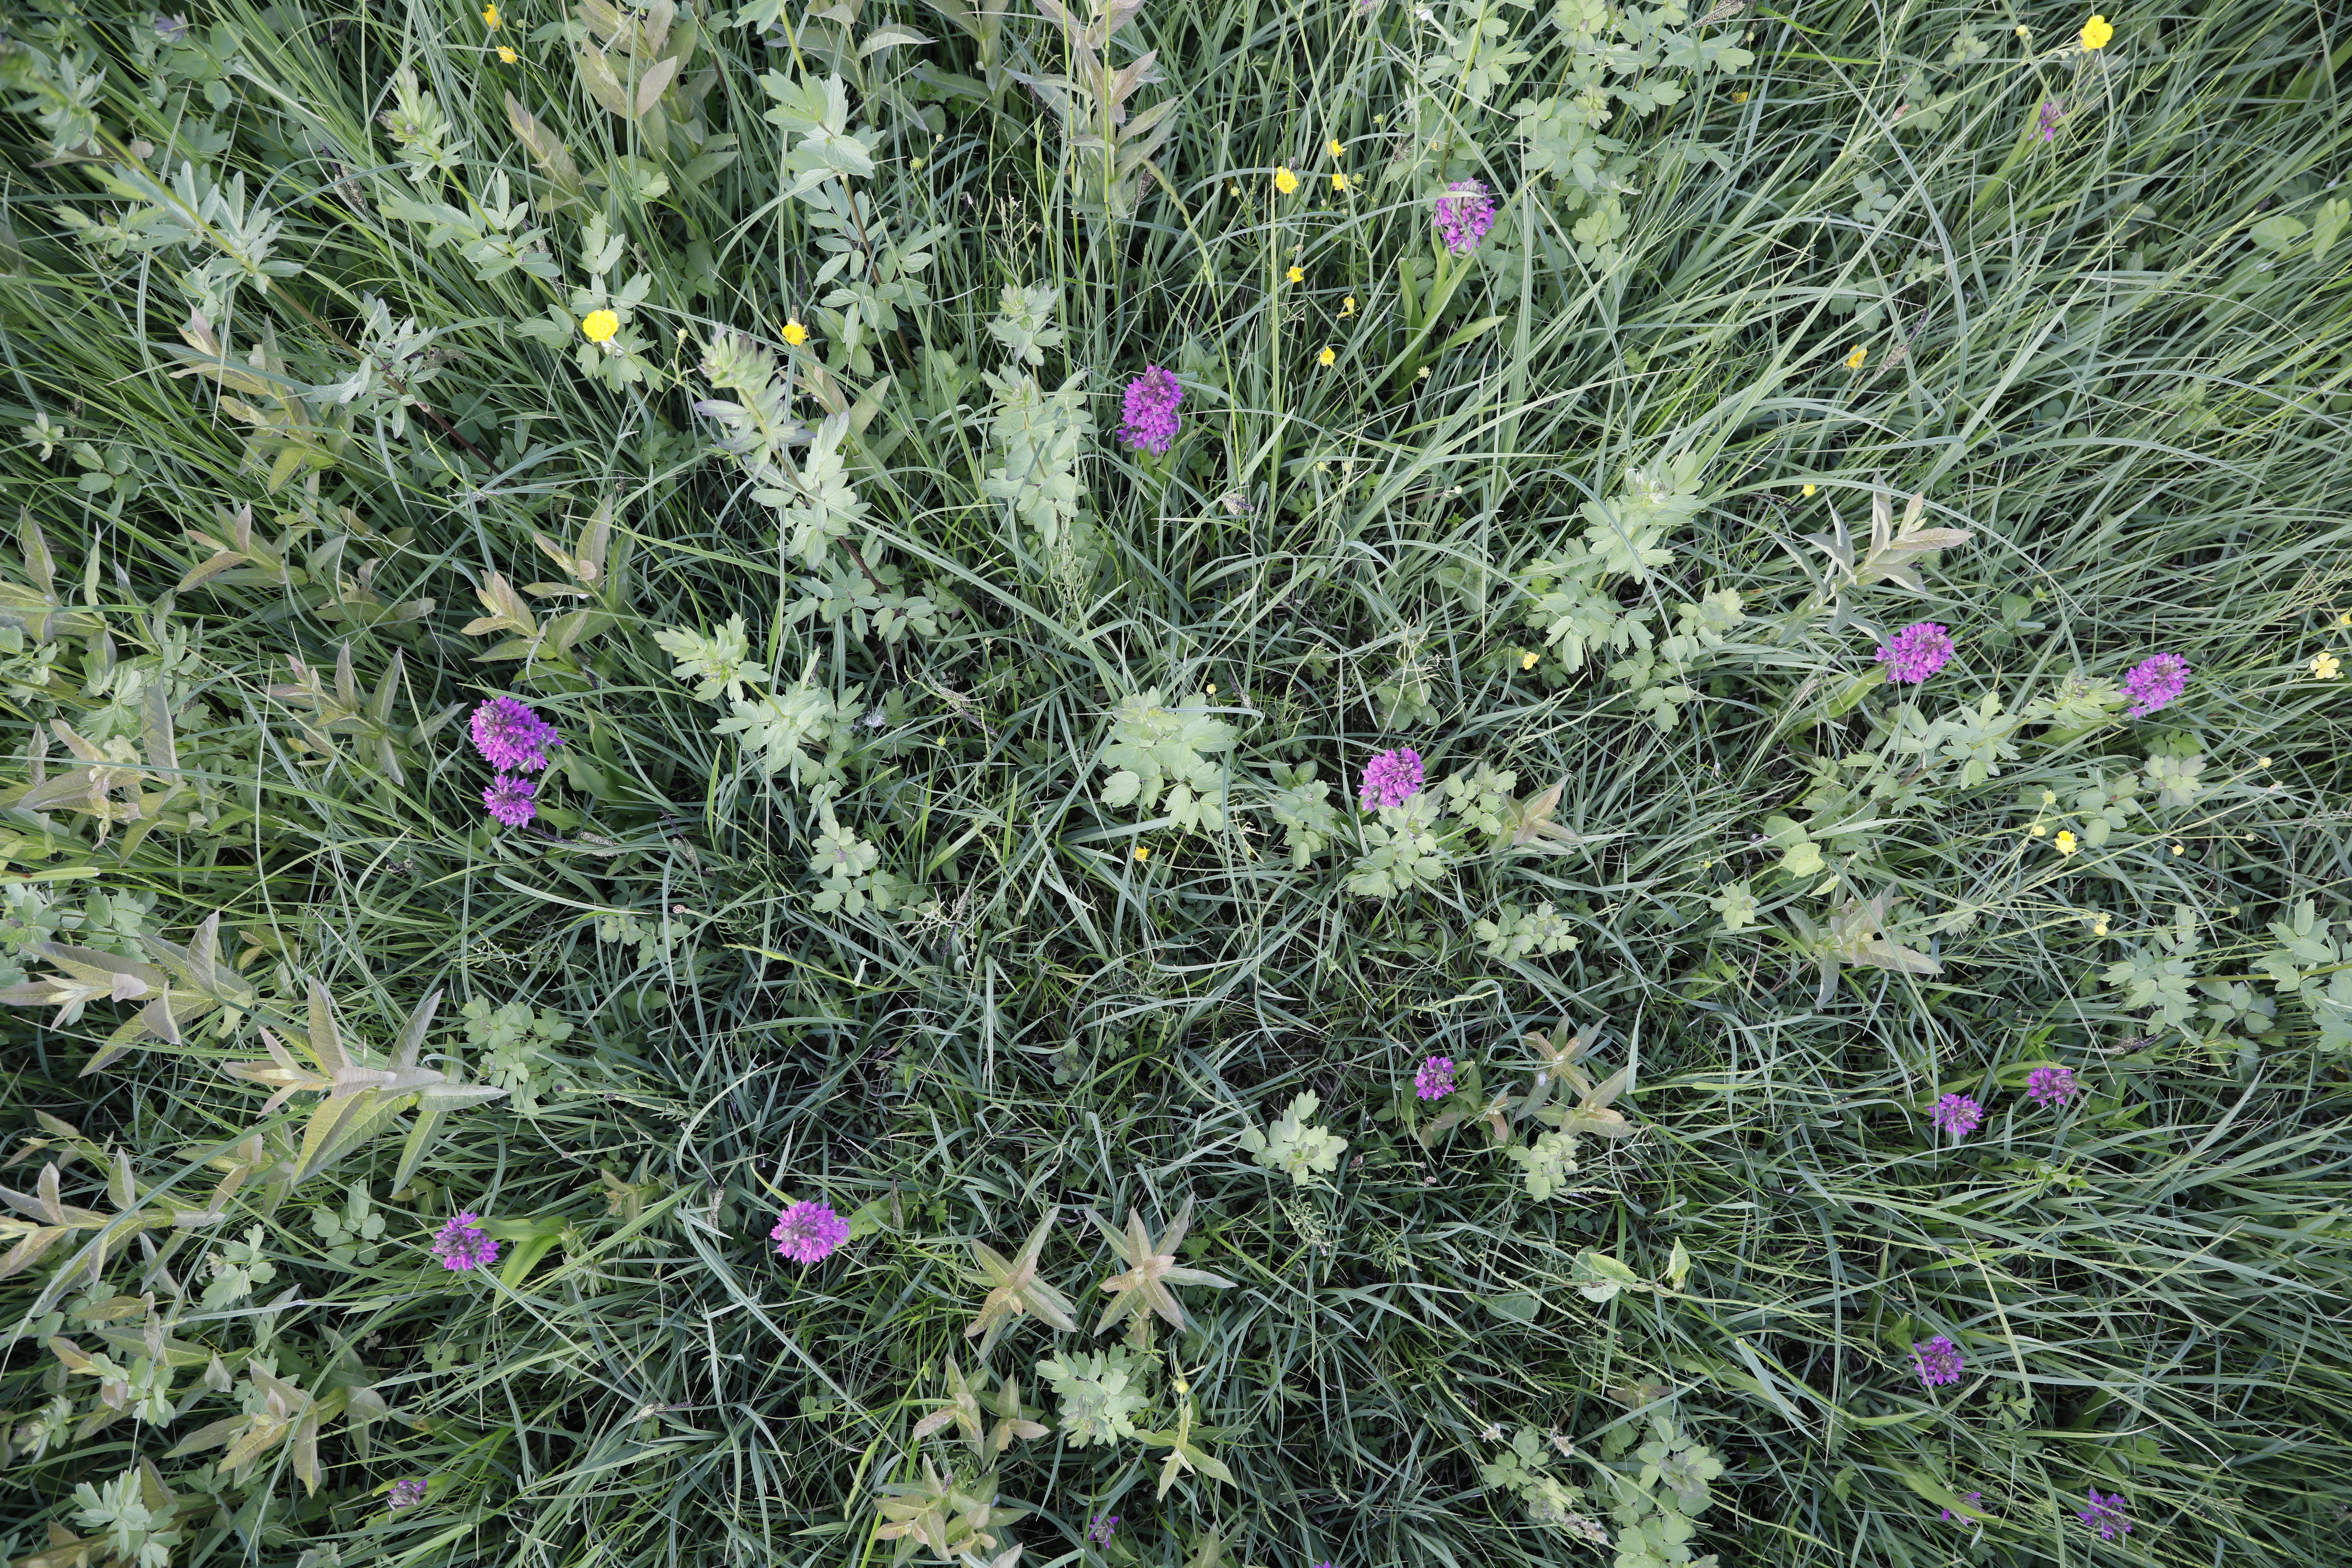
Plant species: Dactylorhiza praetermissa, Buttercup * (aggregate)